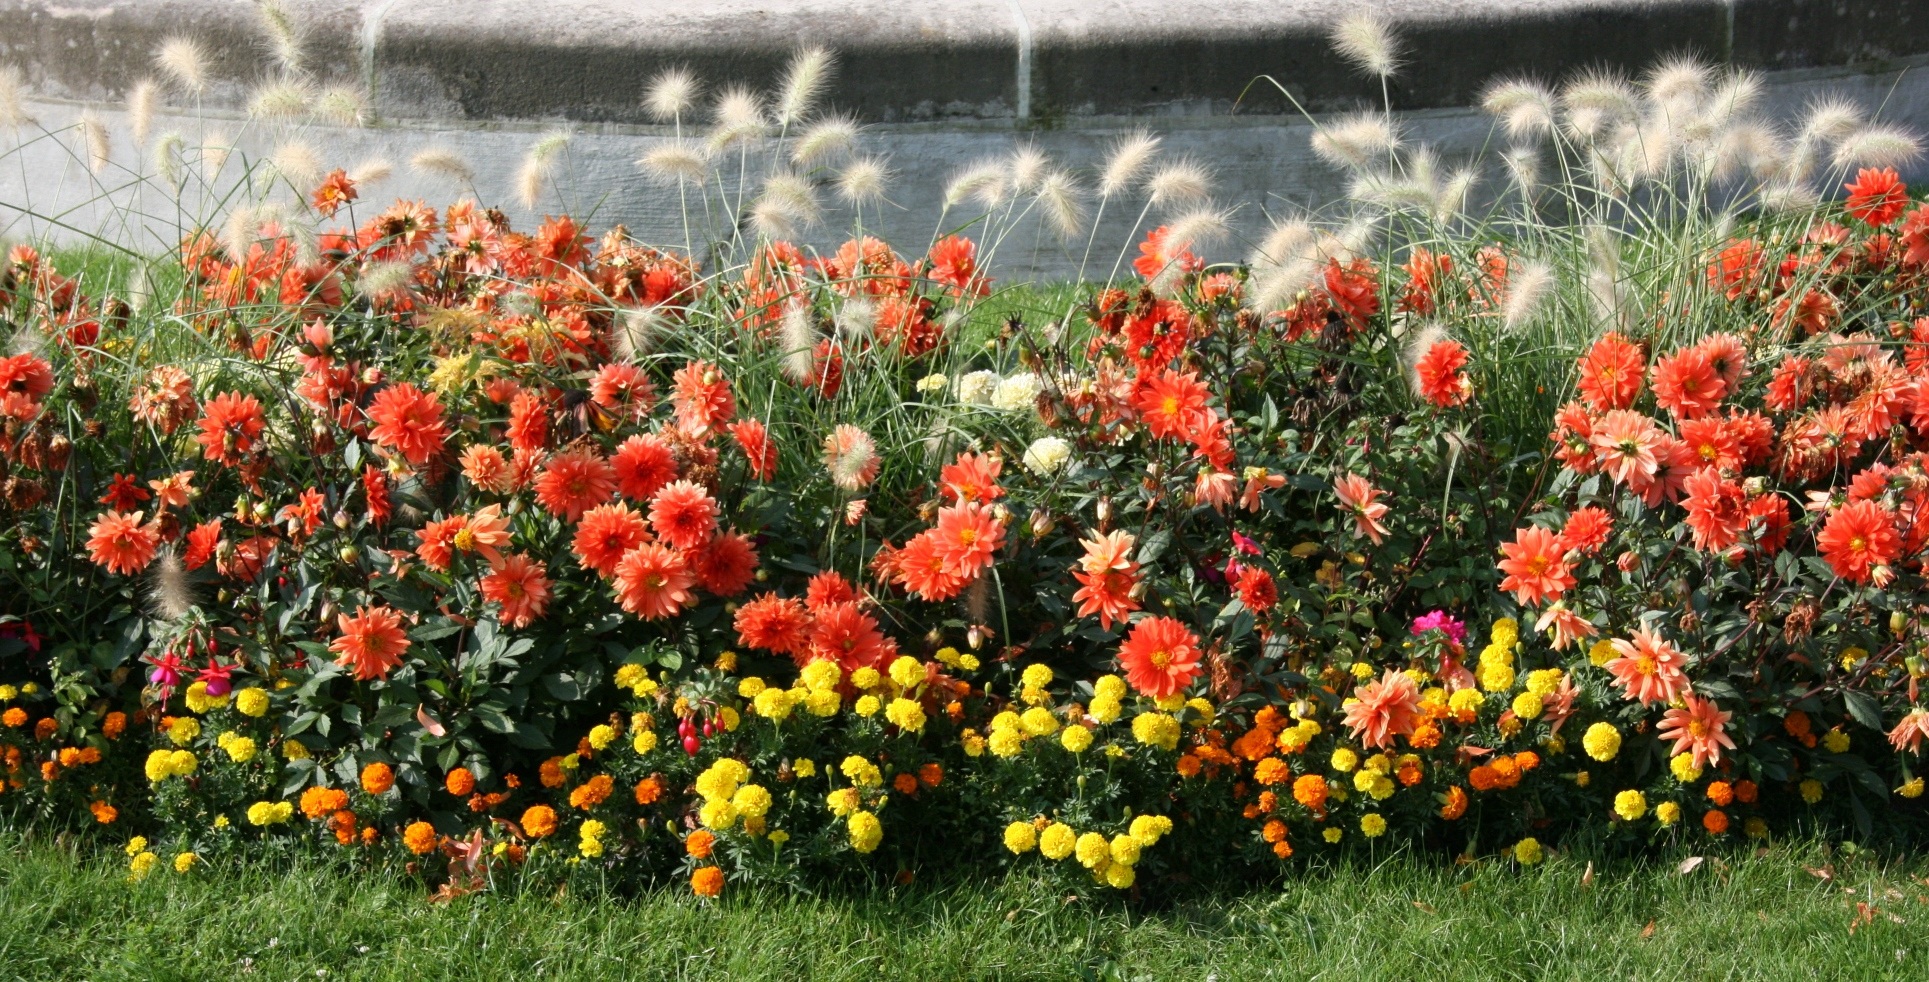
plant, flower, tulip, spring, garden, flora, wildflower, flowers, shrub, flowerbed, flowering plant, land plant